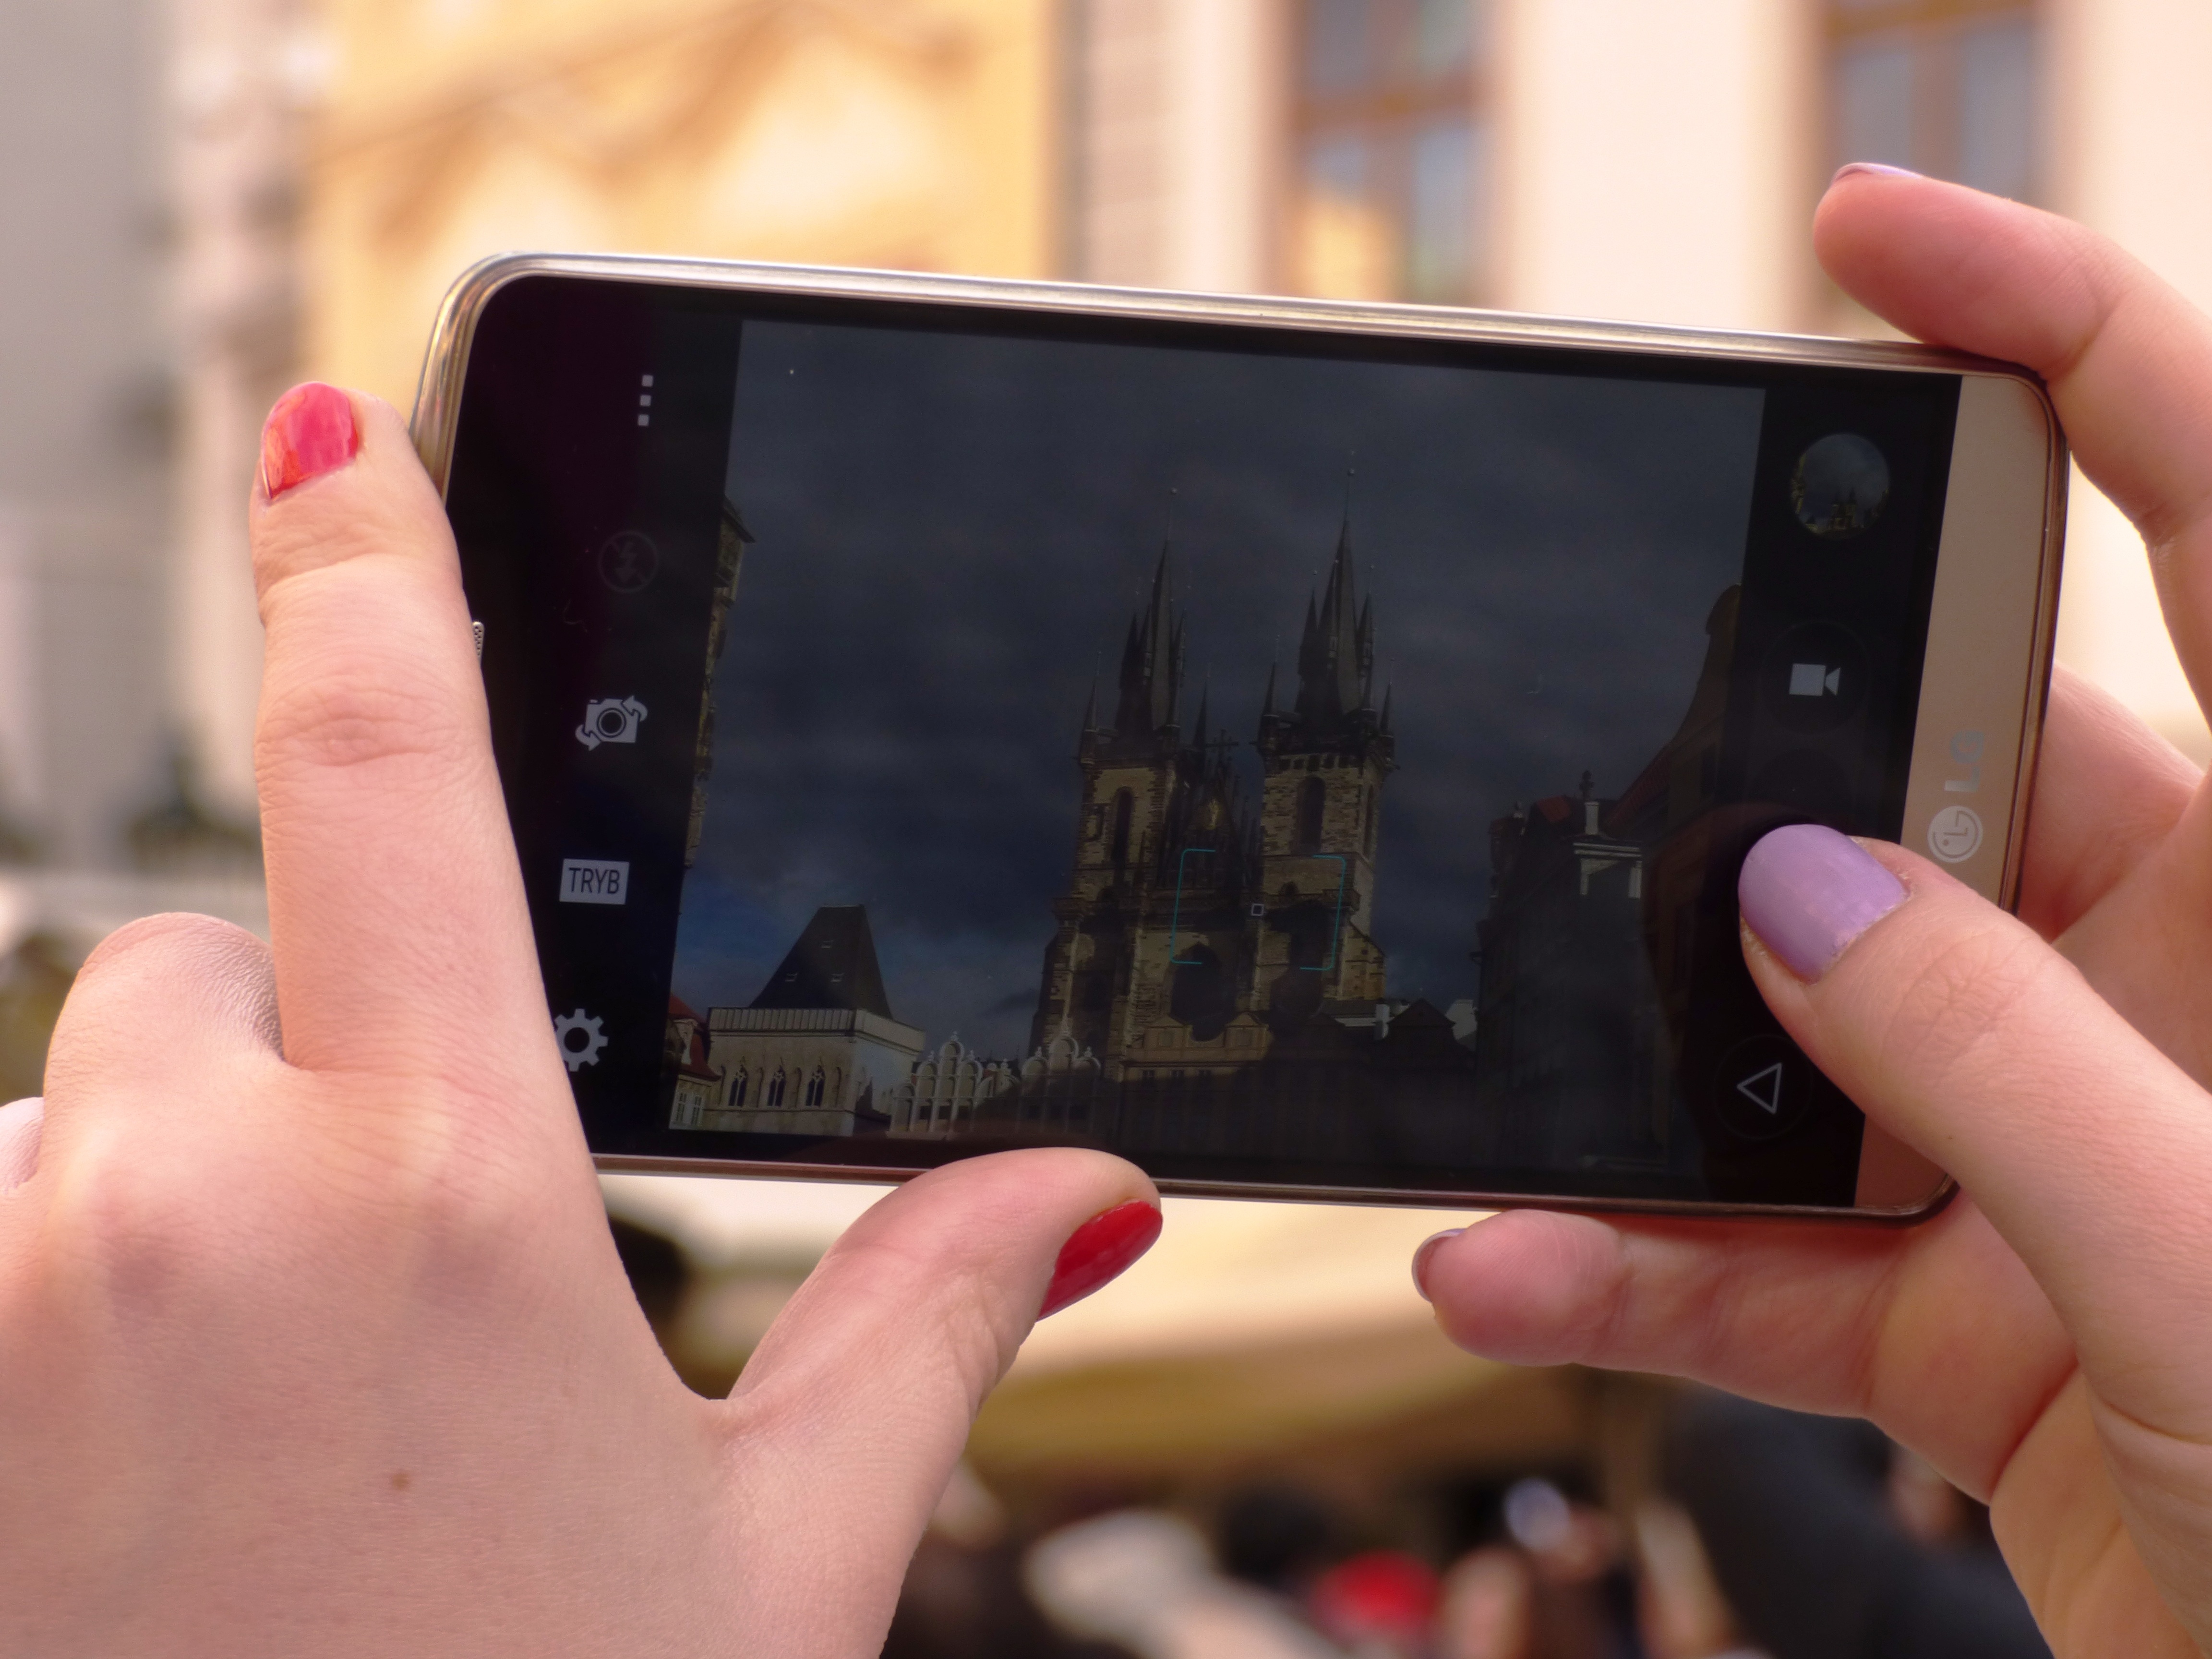
smartphone, hand, technology, photo, tourist, phone, telephone, gadget, tourism, mobile phone, hands, nails, cell, take a photograph, cellular phone, tablet computer, electronic device, portable communications device, communication device